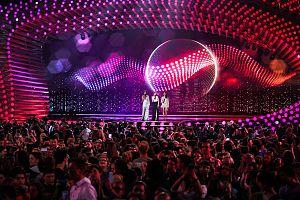
Le Concours Eurovision de la chanson est un événement annuel organisé par l'Union européenne de radio-télévision, l'UER. Il réunit les membres de l'Union dans le cadre d'une compétition musicale, diffusée en direct et en simultané par tous les diffuseurs participants. Il est retransmis à la télévision, la radio et sur Internet. Appelé plus communément Eurovision, d'après le réseau télévisé du même nom, il a été inventé par le directeur général de la télévision publique suisse, Marcel Bezençon, sur le modèle du Festival de Sanremo, créé peu de temps auparavant. Sa toute première édition a eu lieu le 24 mai 1956, à Lugano, en Suisse. Sept pays fondateurs ont concouru alors pour la victoire. Depuis, le Concours s'est tenu chaque année pendant 64 ans avant que la pandémie de Covid-19 ne force l'annulation de l'édition 2020. Le nombre de pays participants n'a cessé d'augmenter, passant de sept à une quarantaine au XXIᵉ siècle. À travers les décennies, le Concours a évolué, s'est adapté et réinventé, accompagnant les développements technologiques et musicaux, mais aussi historiques et politiques.
Le Concours Eurovision de la chanson 2015 est la 60ᵉ édition du Concours et a lieu à la Wiener Stadthalle, à Vienne, en Autriche, l'Eurovision 2014 voyant la victoire de Conchita Wurst avec la chanson Rise Like a Phoenix. C'est la seconde fois que l'Autriche accueille le Concours après l'édition 1967. Les demi-finales se déroulent les 19 et 21 mai, et la finale a lieu le 23 mai 2015. Quarante pays participent à cette édition dont le slogan est Building Bridges.